William W. Skinner

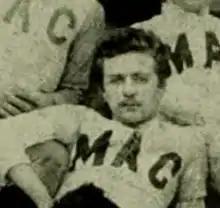
Skinner poses for the team photograph in 1892.

Skinner was born in Baltimore on March 28, 1874, and raised in Cambridge, Maryland. He enrolled at the Maryland Agricultural College in 1891. In 1892, he became the football team's first quarterback and head coach. During , Maryland went scoreless to finish with a 0–3 record. In 1894, he was instrumental in the formation of the Maryland Intercollegiate Football Association, which was created to award the state football championship. In 1895, Skinner graduated from the MAC as the valedictorian. He earned a B.S. through its "Agricultural-Scientific" course.